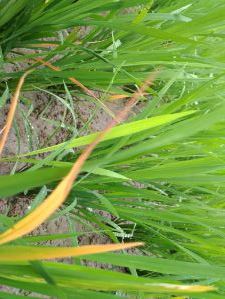
Disease: Tungro